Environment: real
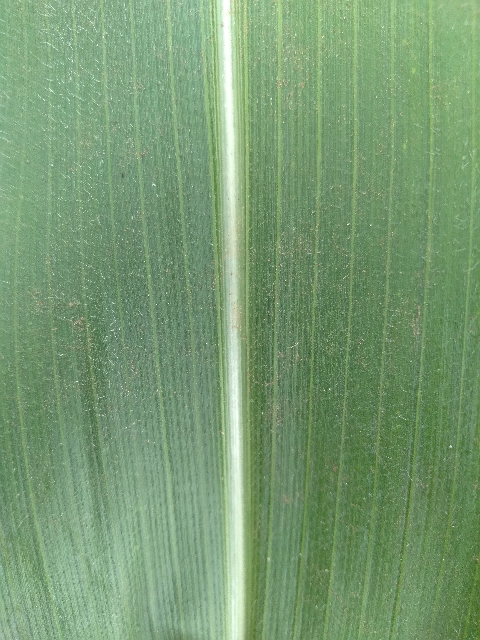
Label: healthy